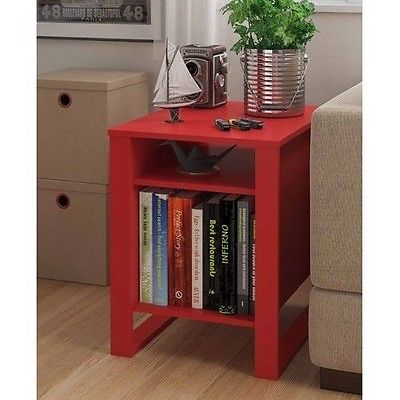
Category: table